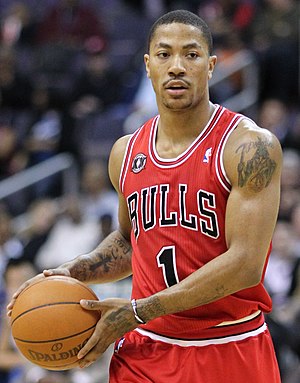
Derrick Rose
Derrick Rose
Derrick Rose er en amerikansk basketballspiller, der er født og opvokset i Chicago. I dag spiller han for NBA-franchiset Detroit Pistons.